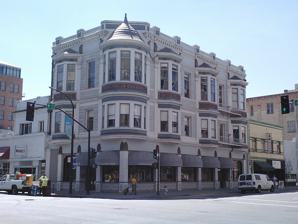
Building: Ruhstaller Building
Country: United States of America
Year built: 1898
Historic building in Downtown Sacramento, California United States historic place Ruhstaller Building U.S. National Register of Historic Places Show map of Sacramento, California Show map of California Show map of the United States Location 900 J St., Sacramento, California Coordinates 38°34′50″N 121°29′38″W / 38.58056°N 121.49389°W / 38.58056; -121.49389 Area 0.1 acres (0.040 ha) Built 1898 Architectural style Queen Anne Romanesque Revival NRHP reference No. 82002237 Added to NRHP January 21, 1982 The Ruhstaller Building , listed on the National Register of Historic Places , is a historic building located in the heart of Downtown Sacramento, California , USA. History Built in 1898, the 20,000 square feet (1,900 m 2 ) building was built by the behest of Frank Ruhstaller and housed The Ruhstaller Brewery offices. Ruhstaller also managed Buffalo Brewery and made the building its headquarters as well. One of the new technologies the building featured was air conditioning that functioned with water pumped in from the Sacramento River. Multiple rehab projects have been completed on the building over the years, the most recent of which was in 2004. The project focused on, among other things, renovating the third and fourth floors that had been vacant for some time. See also History of Sacramento, California California Historical Landmarks in Sacramento County, California National Register of Historic Places listings in Sacramento County, California References